Bilophila wadsworthia

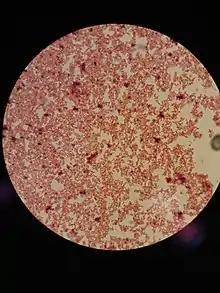
Gram stain showing a gram-negative bacteria

"B. wadsworthia" is a Gram-negative, catalase-positive, and usually urease-positive bacterium. Although most strains are urease positive, there are some strains that are urease negative. This bacterium is approximately 0.7 μm wide by 1.0–10.0 μm long in colony and the cells are pleomorphic with irregular cell walls. "B. wadsworthia", due to its slow nature to grow in standard media for anaerobes, is often misidentified as other anaerobes or not identified at all. The best identifier for this bacterium is a transparent colony with a black center in BBE agar; the black center is ferrous sulfide, which is created by the hydrogen sulfide the bacteria produces. Another unique characteristic of "B. wadsworthia" is its positive catalase reaction with a 15% hydrogen peroxide reagent; its catalase reaction is unlike other catalase-positive species because the reaction is explosive with bubble formation and is very quick. The most accurate method to identify this bacterium from other similar species is through gas liquid chromatography (GLC); GLC results show that there are a lot of acetic acid peaks and minimal succinic acid present. "B. wadsworthia" is non-motile and is non-spore forming. In addition, this bacterium has irregular cell walls and no flagella attached to it. The two factors that stimulate its growth are bile and pyruvate; specifically, 20% bile and 1% pyruvate.